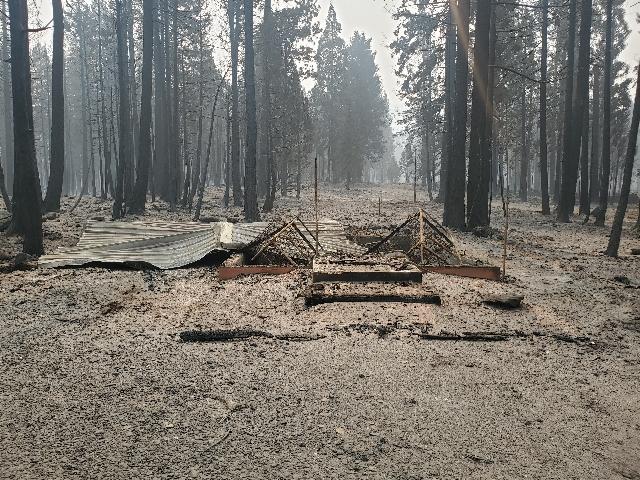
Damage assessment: destroyed